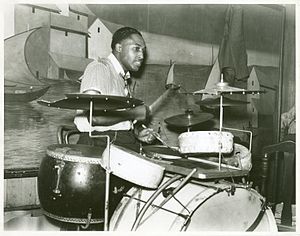
Tromme / Trommesæt
Et trommesæt
En tromme er et percussionsinstrument, eller slagtøj om man vil. Trommen er som oftest cylinderformet. Der er udspændt skind eller et andet elastisk materiale ud over den ene ende af cylinderen. Det er dette skind, man slår på for at frembringe lyd. På nogle typer tromme er der skind i begge ender. En kombination af trommens diameter og skindets spænding afgør trommens tone og lyd-karakter. Visse trommer slåes an med hånden, f.eks. congas og bongoer, andre med stikker eller køller, f.eks. lilletrommer, tammer, stortrommer og bodhran.